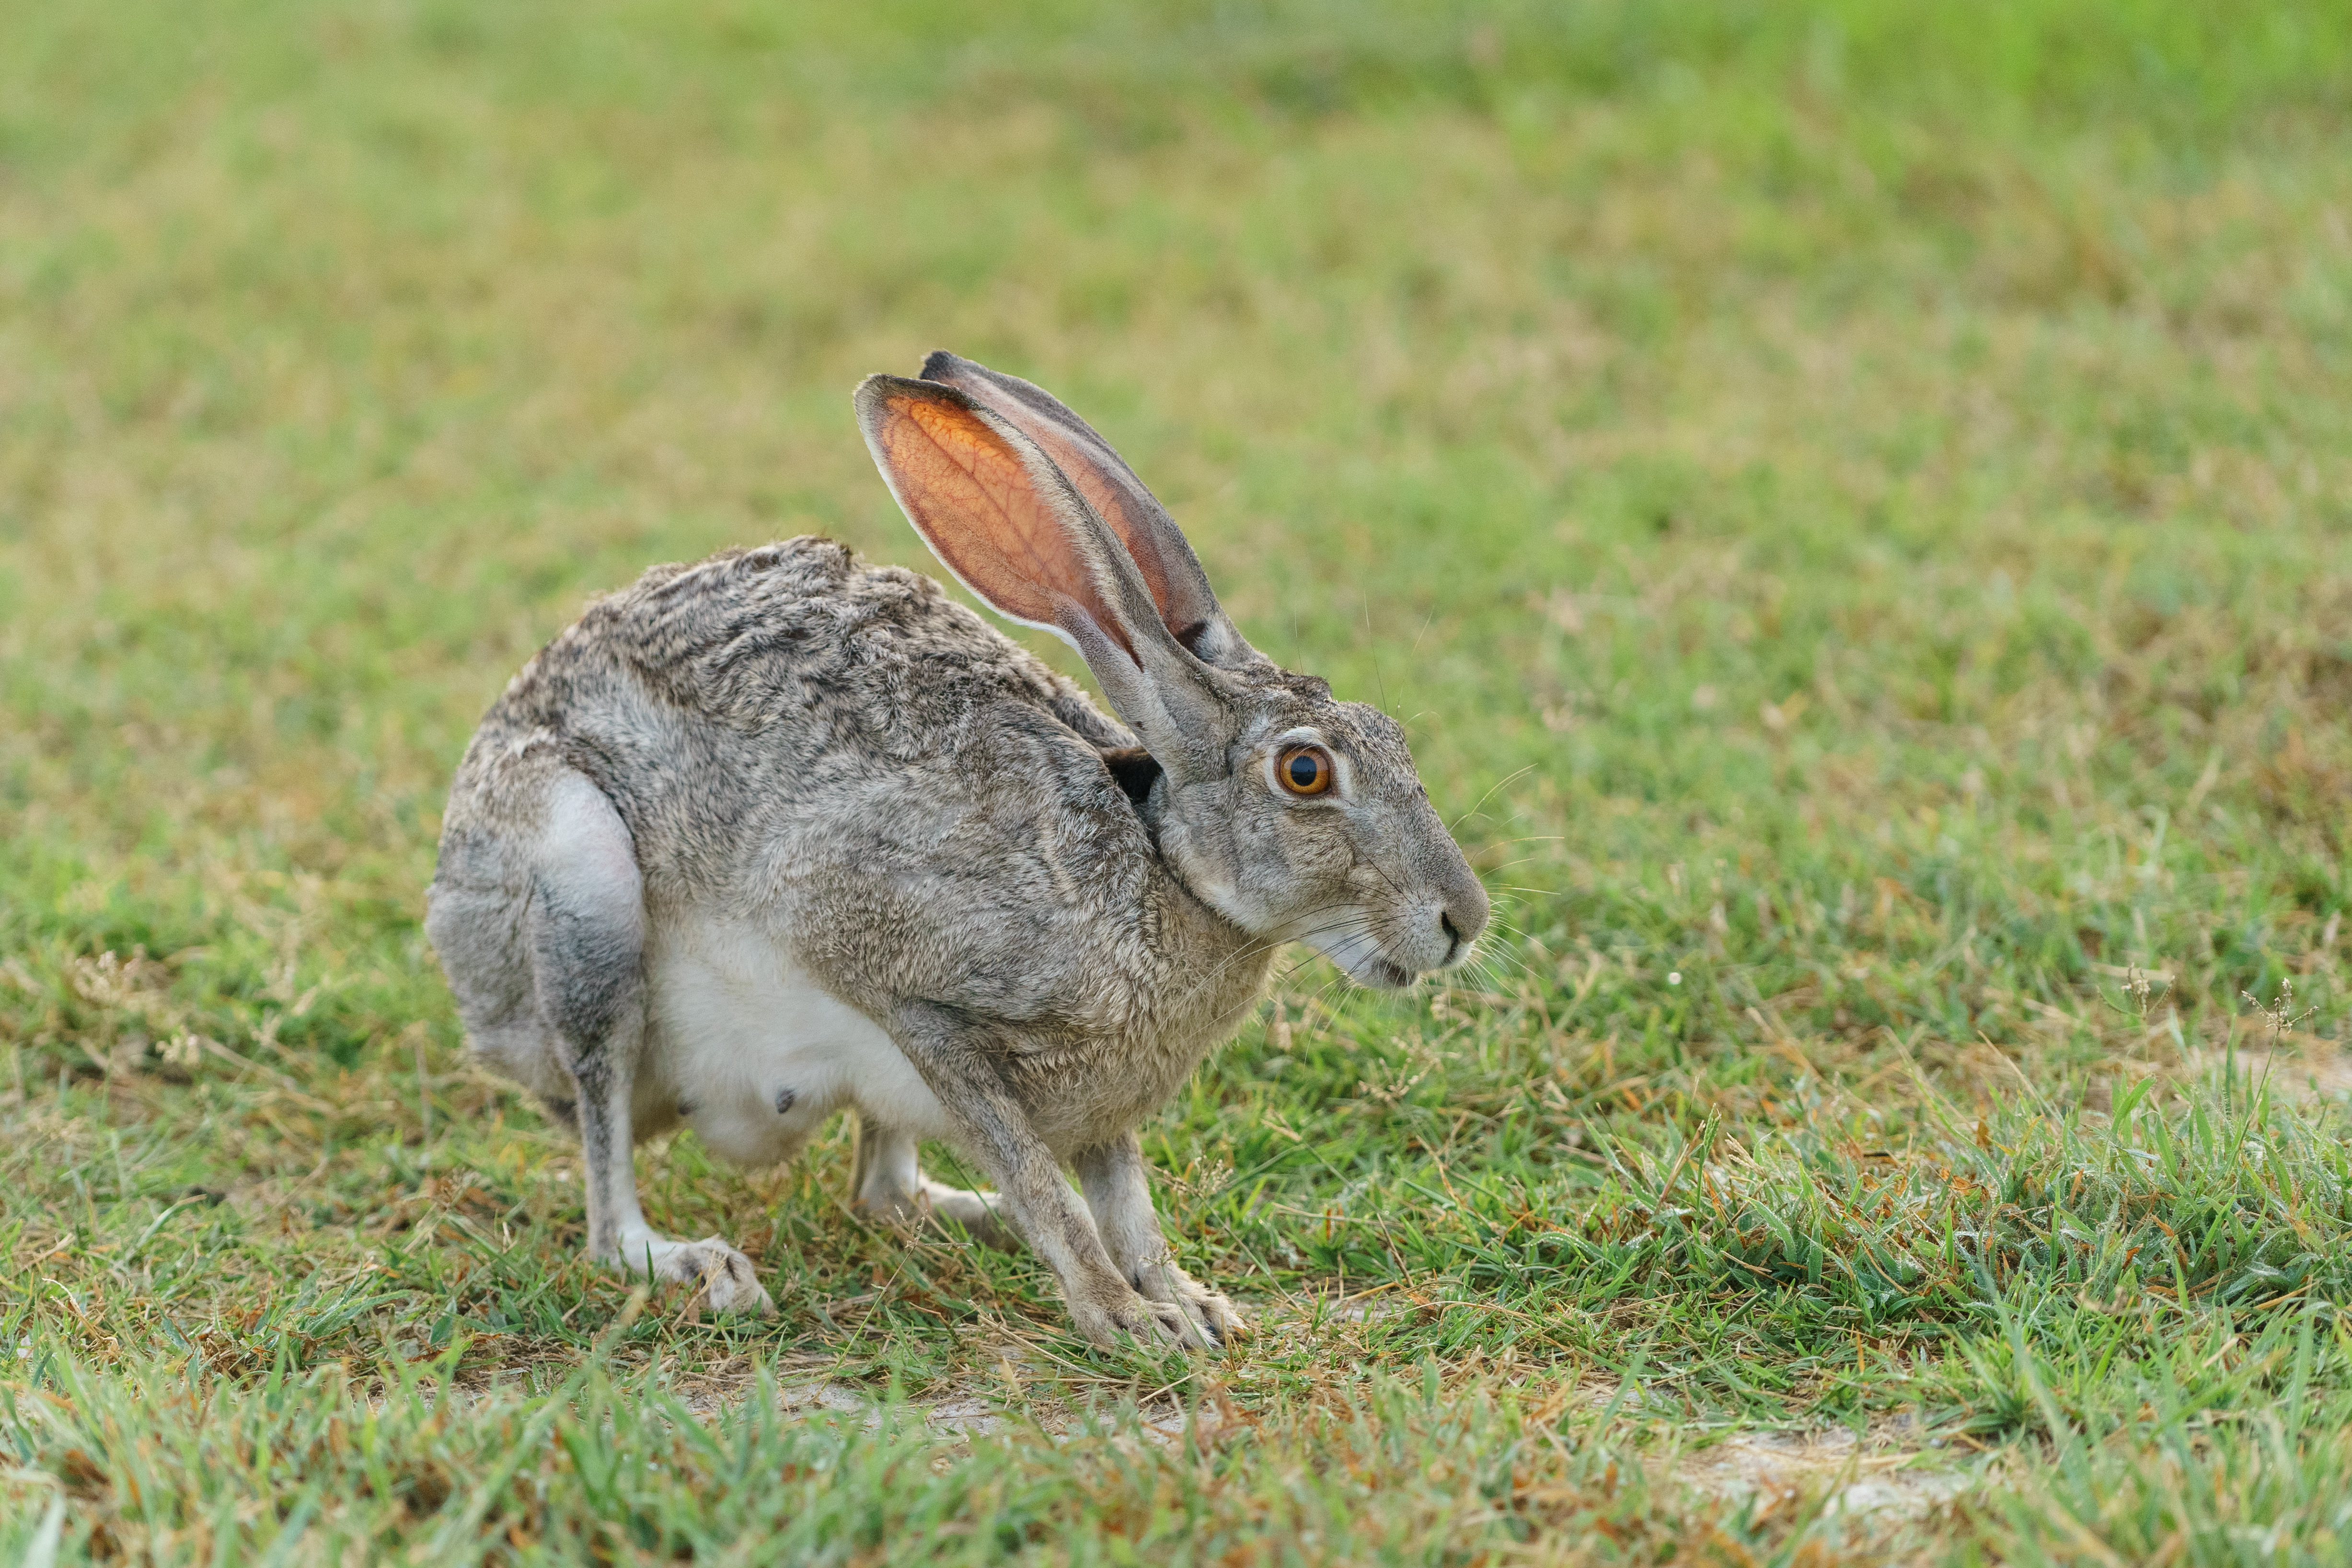
grass, field, prairie, animal, cute, wildlife, wild, pet, fur, park, mammal, fauna, rabbit, sit, hare, hop, outdoors, grey, vertebrate, domestic rabbit, rabits and hares, wood rabbit